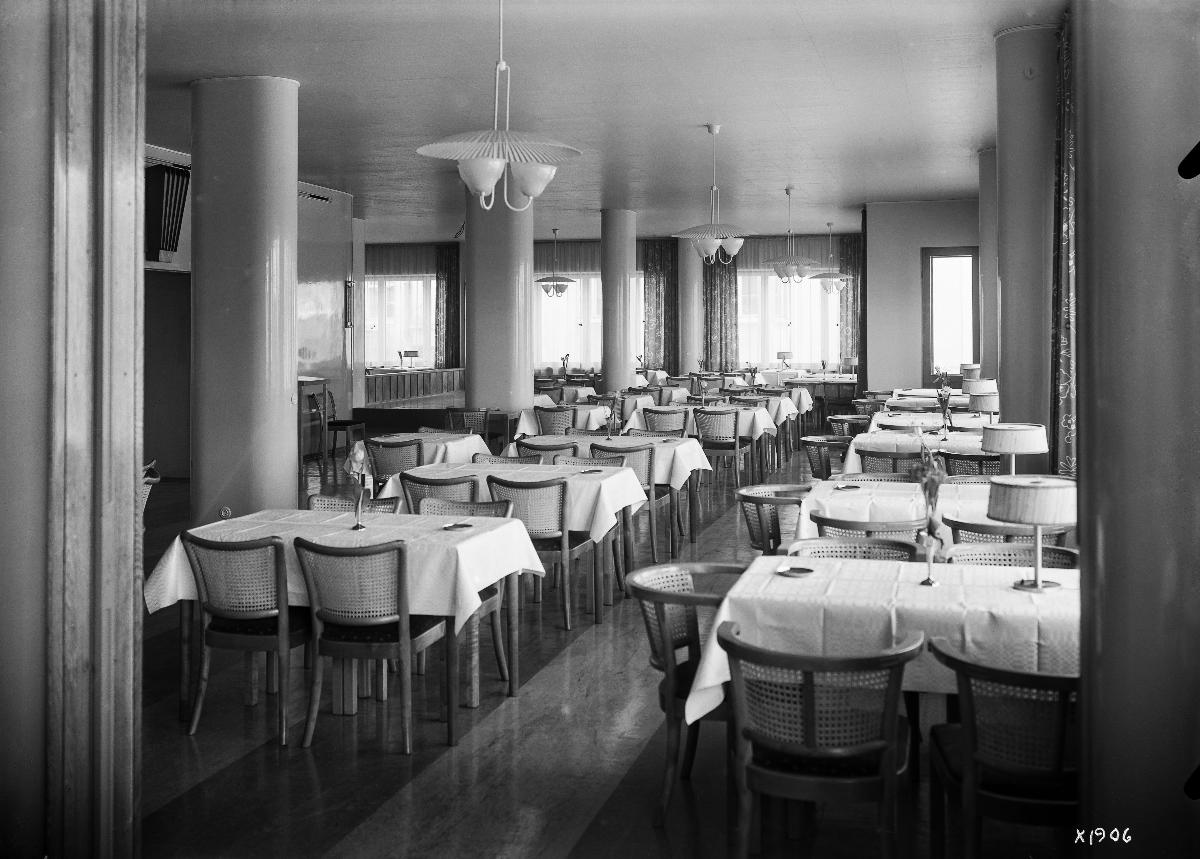
Osuusliike Arinan rakennus
Arina, a building for cooperative business
sisällön kuvaus: Osa ravintolasalista uudessa ravintola-, hotelli- ja liiketalo Arinassa Pakkahuoneenkadun ja Isokadun kulmassa Oulussa maaliskuussa 1939. content description: A restaurant in Arina, a new building for cooperative business in Oulu, Finland, in March 1939.
Vuosi: 1939
Paikka: Suomi, Pohjois-Pohjanmaa, Oulu
Aiheet: sisäkuva; uudisrakentaminen; liikerakennukset; ravintolat; osuusliikkeet; new construction; business buildings; restaurants; cooperative retail societies; nybyggnad; affärsbyggnader; restauranger; andelsaffärer